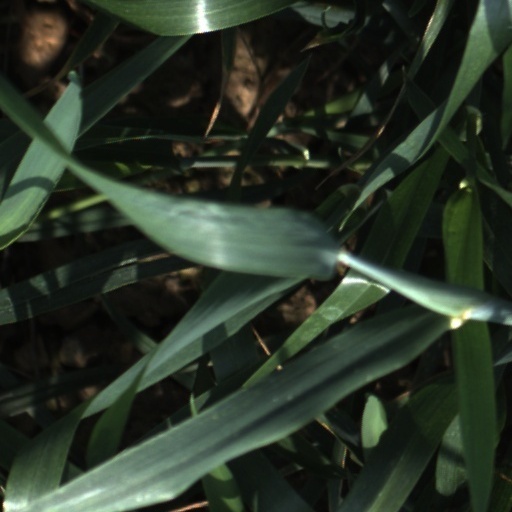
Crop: wheat